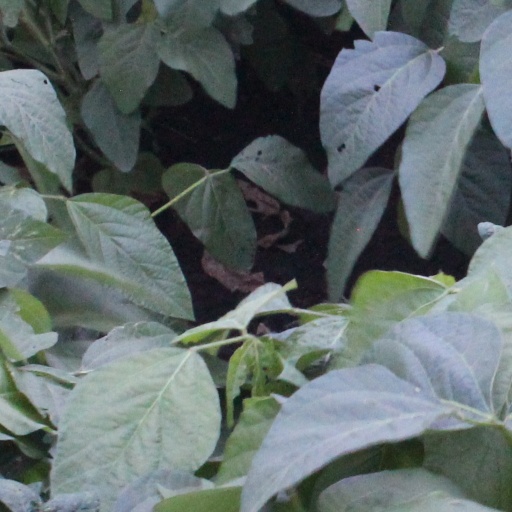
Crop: soybean